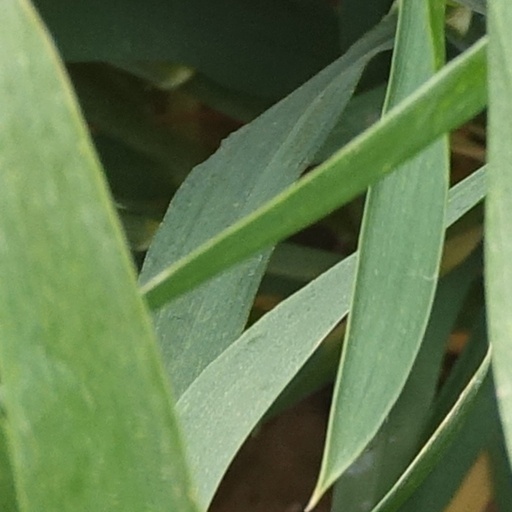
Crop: wheat